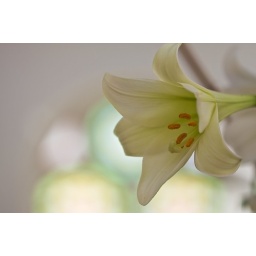
Pretty flower with stained glass in the background